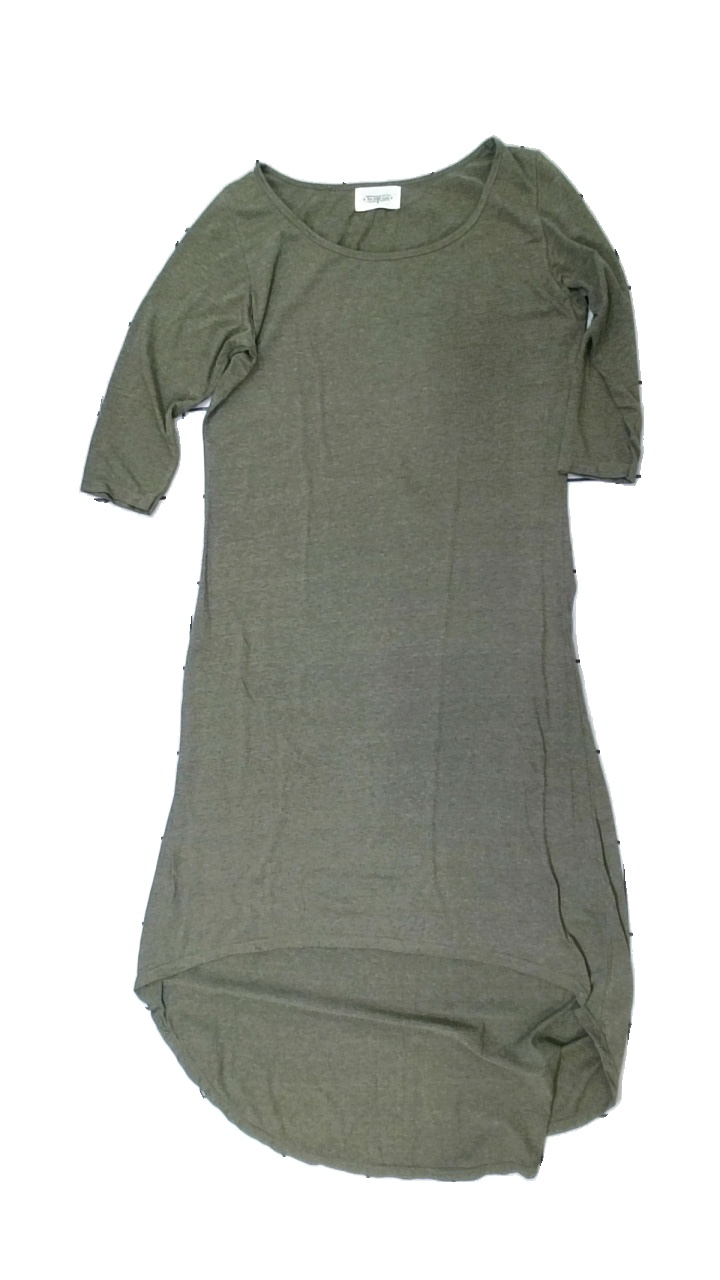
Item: Dress (Ladies)
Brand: For Good Luck
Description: grön klänning med trekvarts ärmar, nopprig över hela
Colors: Green
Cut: Regular
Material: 18% cotton 82% polyester
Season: All
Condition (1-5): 3
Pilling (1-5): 3
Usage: Export
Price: <50